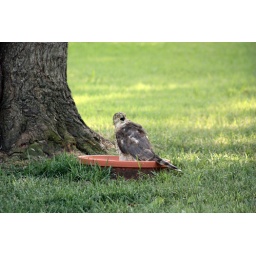
July 30, 2010Hawk in the birdbathHe stood out there in the water bowl for about 30 minutes.